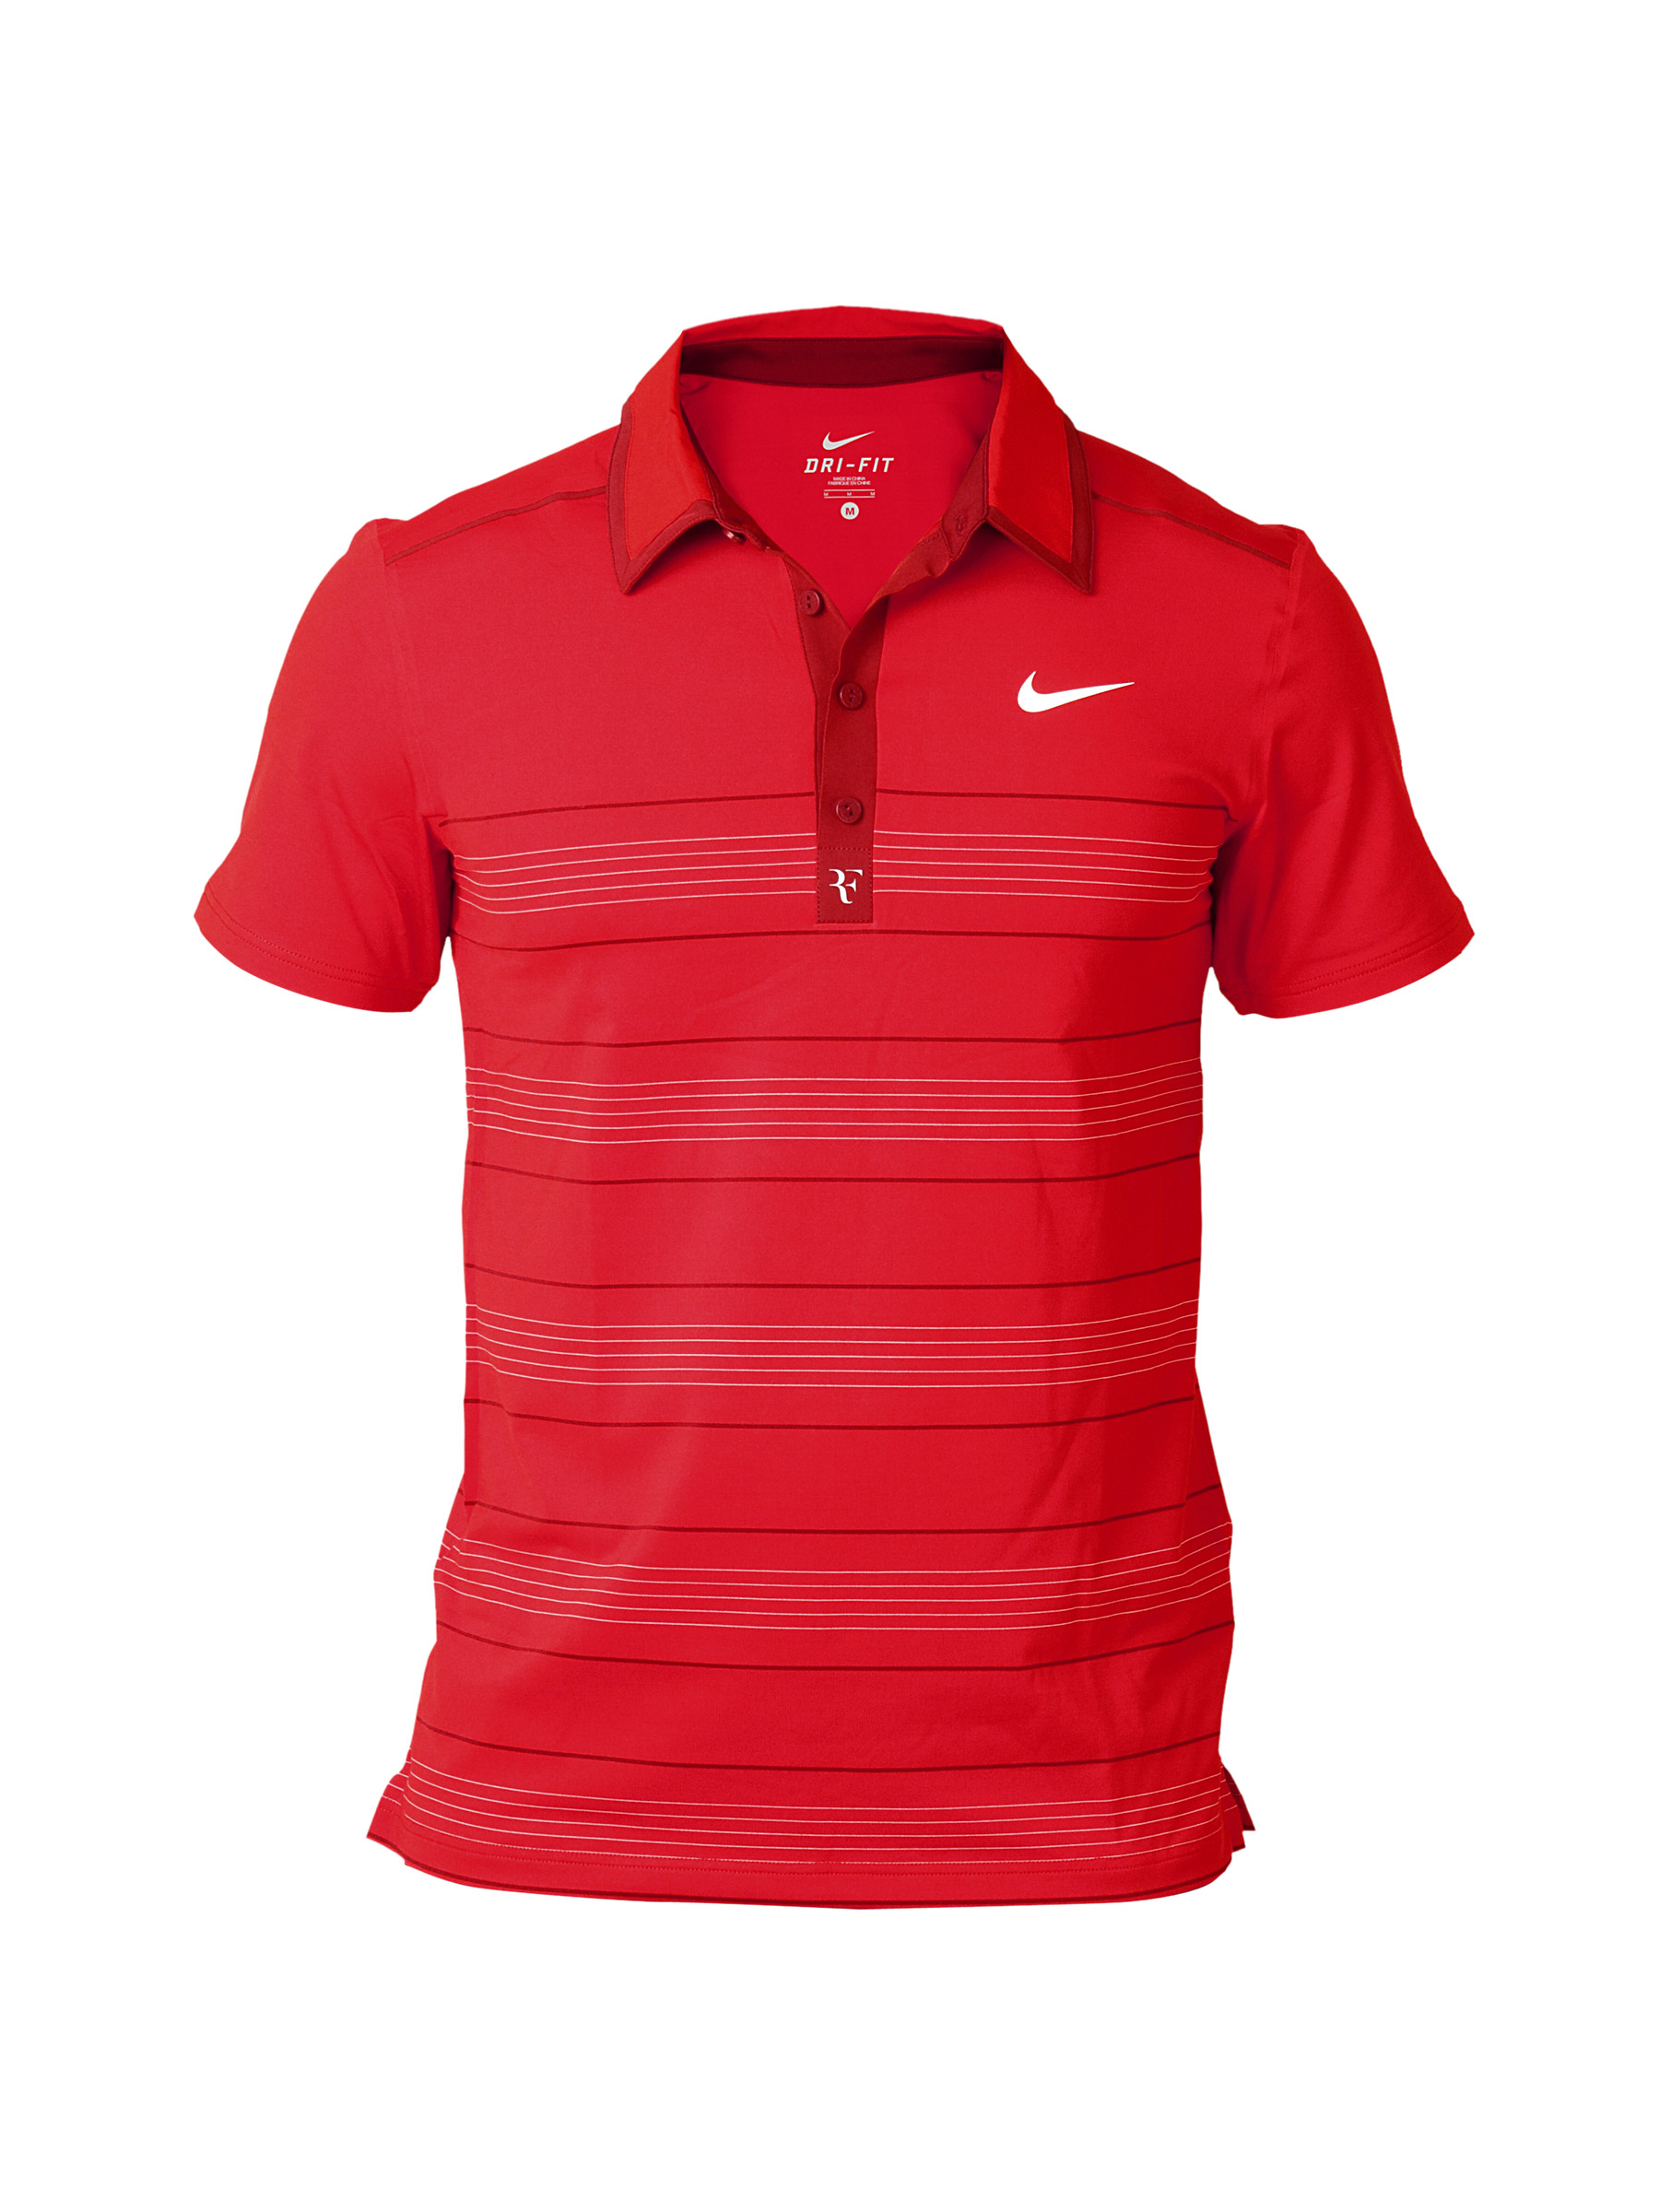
Nike Men Red Polo Tshirts
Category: Apparel / Topwear / Tshirts
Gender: Men
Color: Red
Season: Fall 2011
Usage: Sports